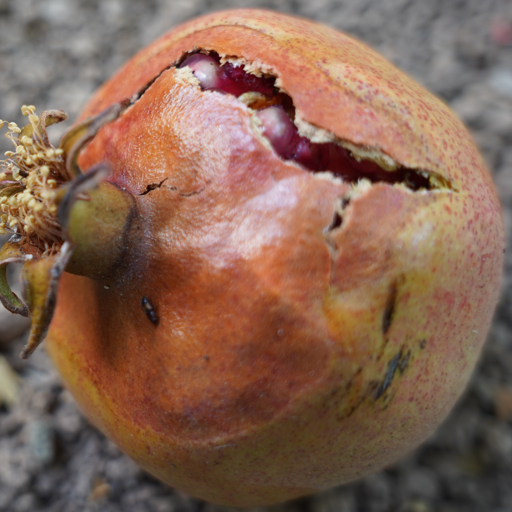
Label: Ectomyelois ceratoniae